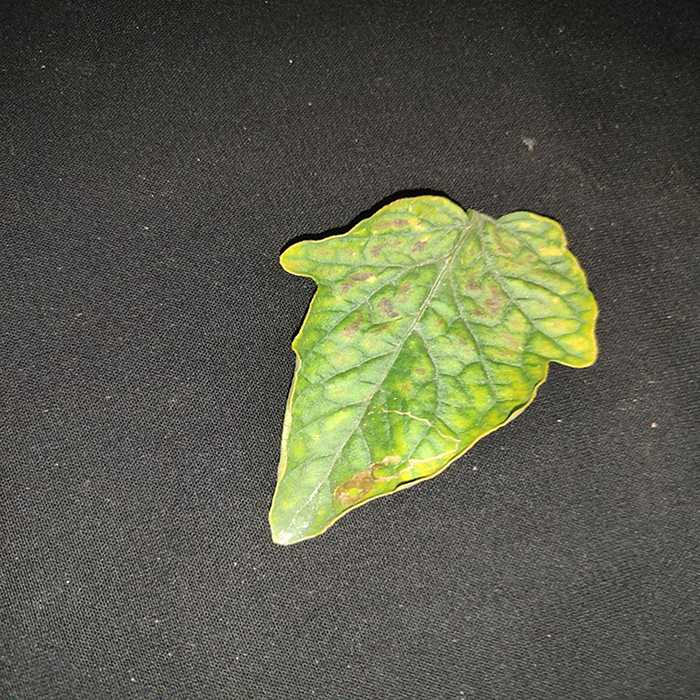
Plant: Tomato
Label: Tomato spotted wilt